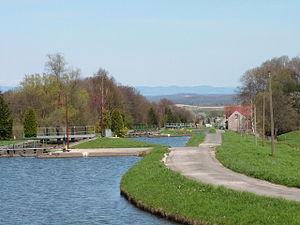
Canal Rhin Rhone à Valdieu-Lutran (68) Seuil de Valdieu
Le canal du Rhône au Rhin est un canal français qui relie la Saône, affluent navigable du Rhône, au Rhin, par la vallée du Doubs et son prolongement en Haute Alsace jusqu'à Niffer sur le Rhin, un autre prolongement rejoignant Strasbourg par la canalisation de l'Ill. Il est conçu comme un maillon nécessaire pour connecter les ports maritimes du nord de l'Europe avec ceux de la Méditerranée en créant une liaison fluviale Rotterdam-Marseille en passant par l'Allemagne. Pendant sa réalisation, le canal a changé plusieurs fois de nom et dans la période récente on parle de la « Liaison Rhin-Rhône » mais la dénomination « Canal du Rhône au Rhin » a prévalu pendant près de cent cinquante ans. La société le gérant fut parmi les premières cotées à la Bourse de Paris.